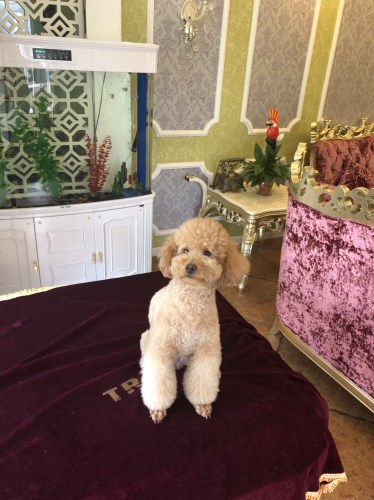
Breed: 7449-n000128-teddy